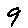
Label: 9